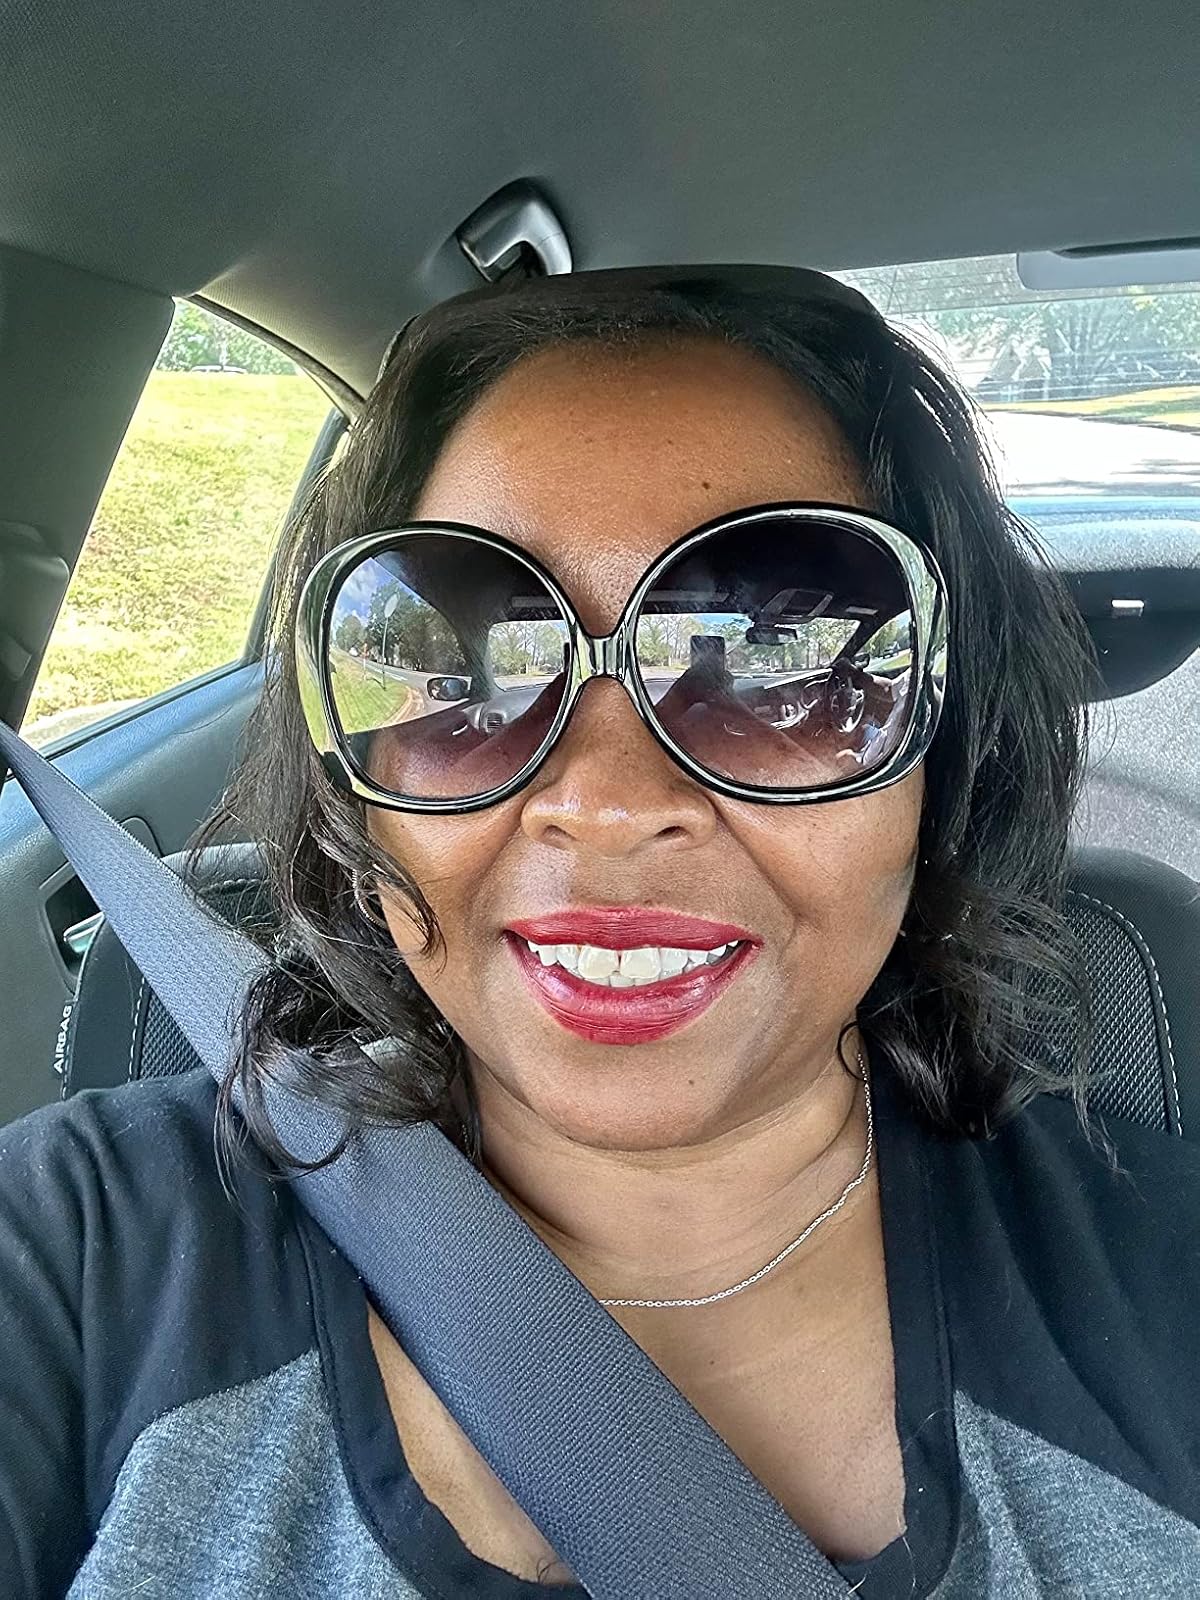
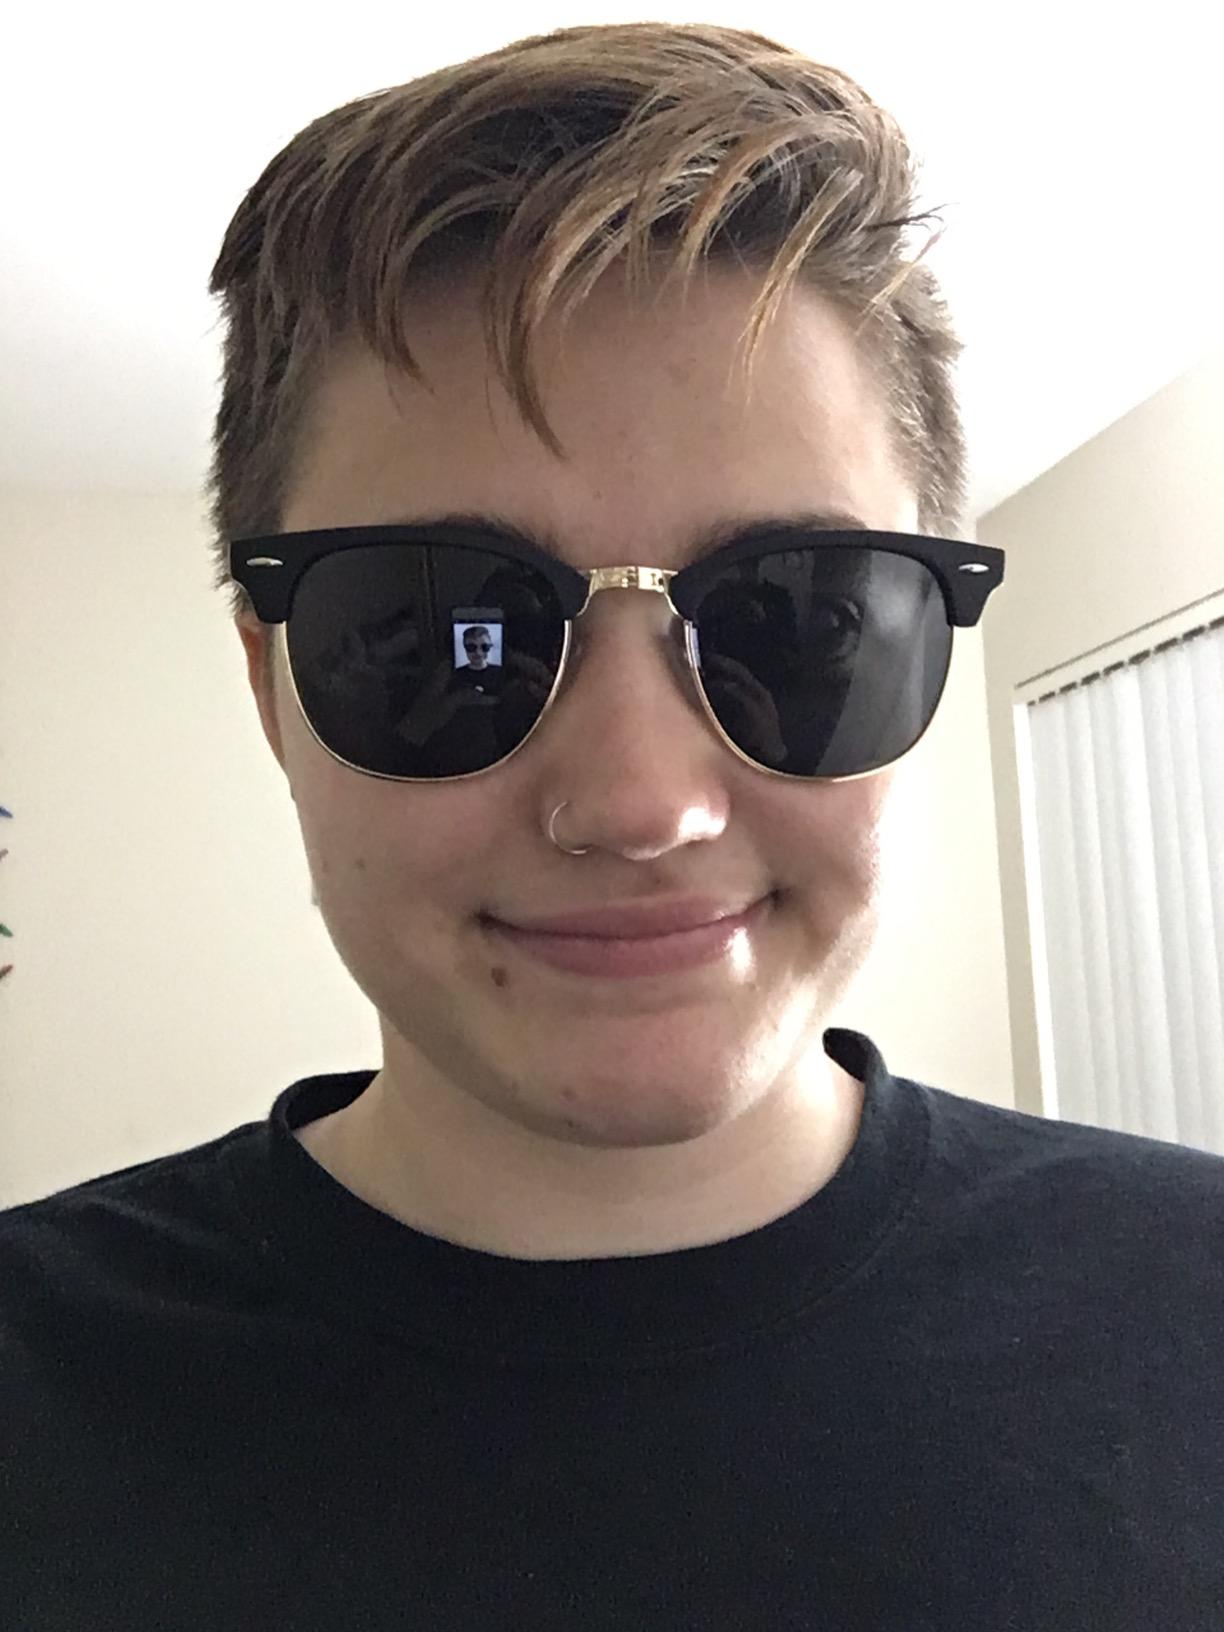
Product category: accessories_sunglasses
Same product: no